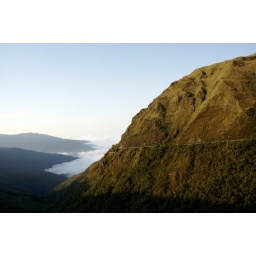
A mountain road in the Andes